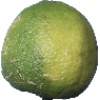
Label: Limes 1